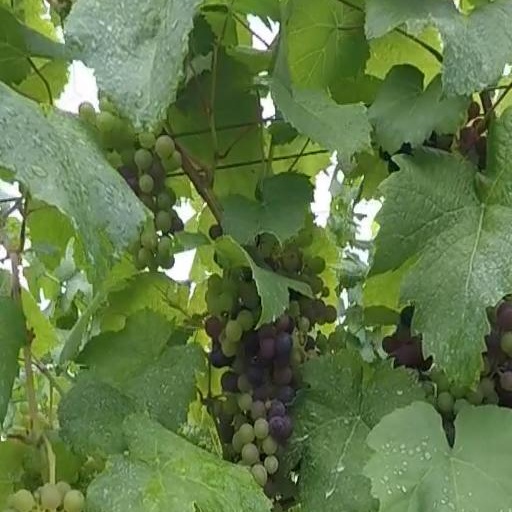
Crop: grape